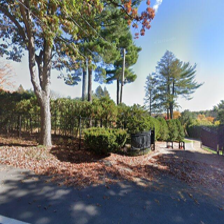
Label: streetView